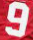
Number: 9